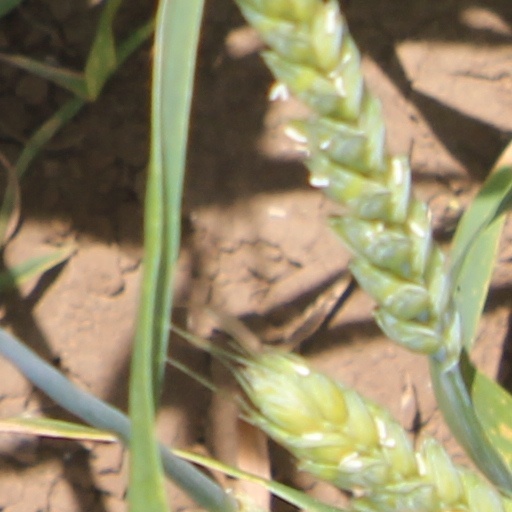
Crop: wheat